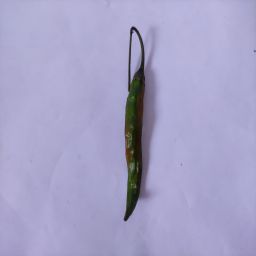
Crop: Chile Pepper
Quality: Old